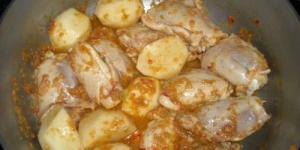
fricase de gallina